Brooklyn Street Circuit

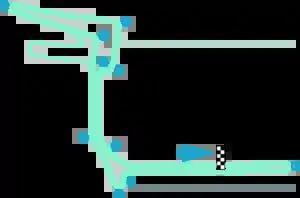
The old 2017 layout of the circuit, with the hairpin at turn 1

The course was situated at the west end of the Red Hook neighborhood in western Brooklyn, adjacent to the Brooklyn Cruise Terminal and the Atlantic Basin, the small body of water within the Upper New York Bay served by the terminal. The site was bound by the east-to-west portion of Bowne Street, the Red Hook Container Terminal, and the Brooklyn–Battery Tunnel to the north, and by Wolcott Street to the south. Imlay Street and Conover Street mark the east end of the site, with Van Brunt Street (the primary thoroughfare of Red Hook) one block east.